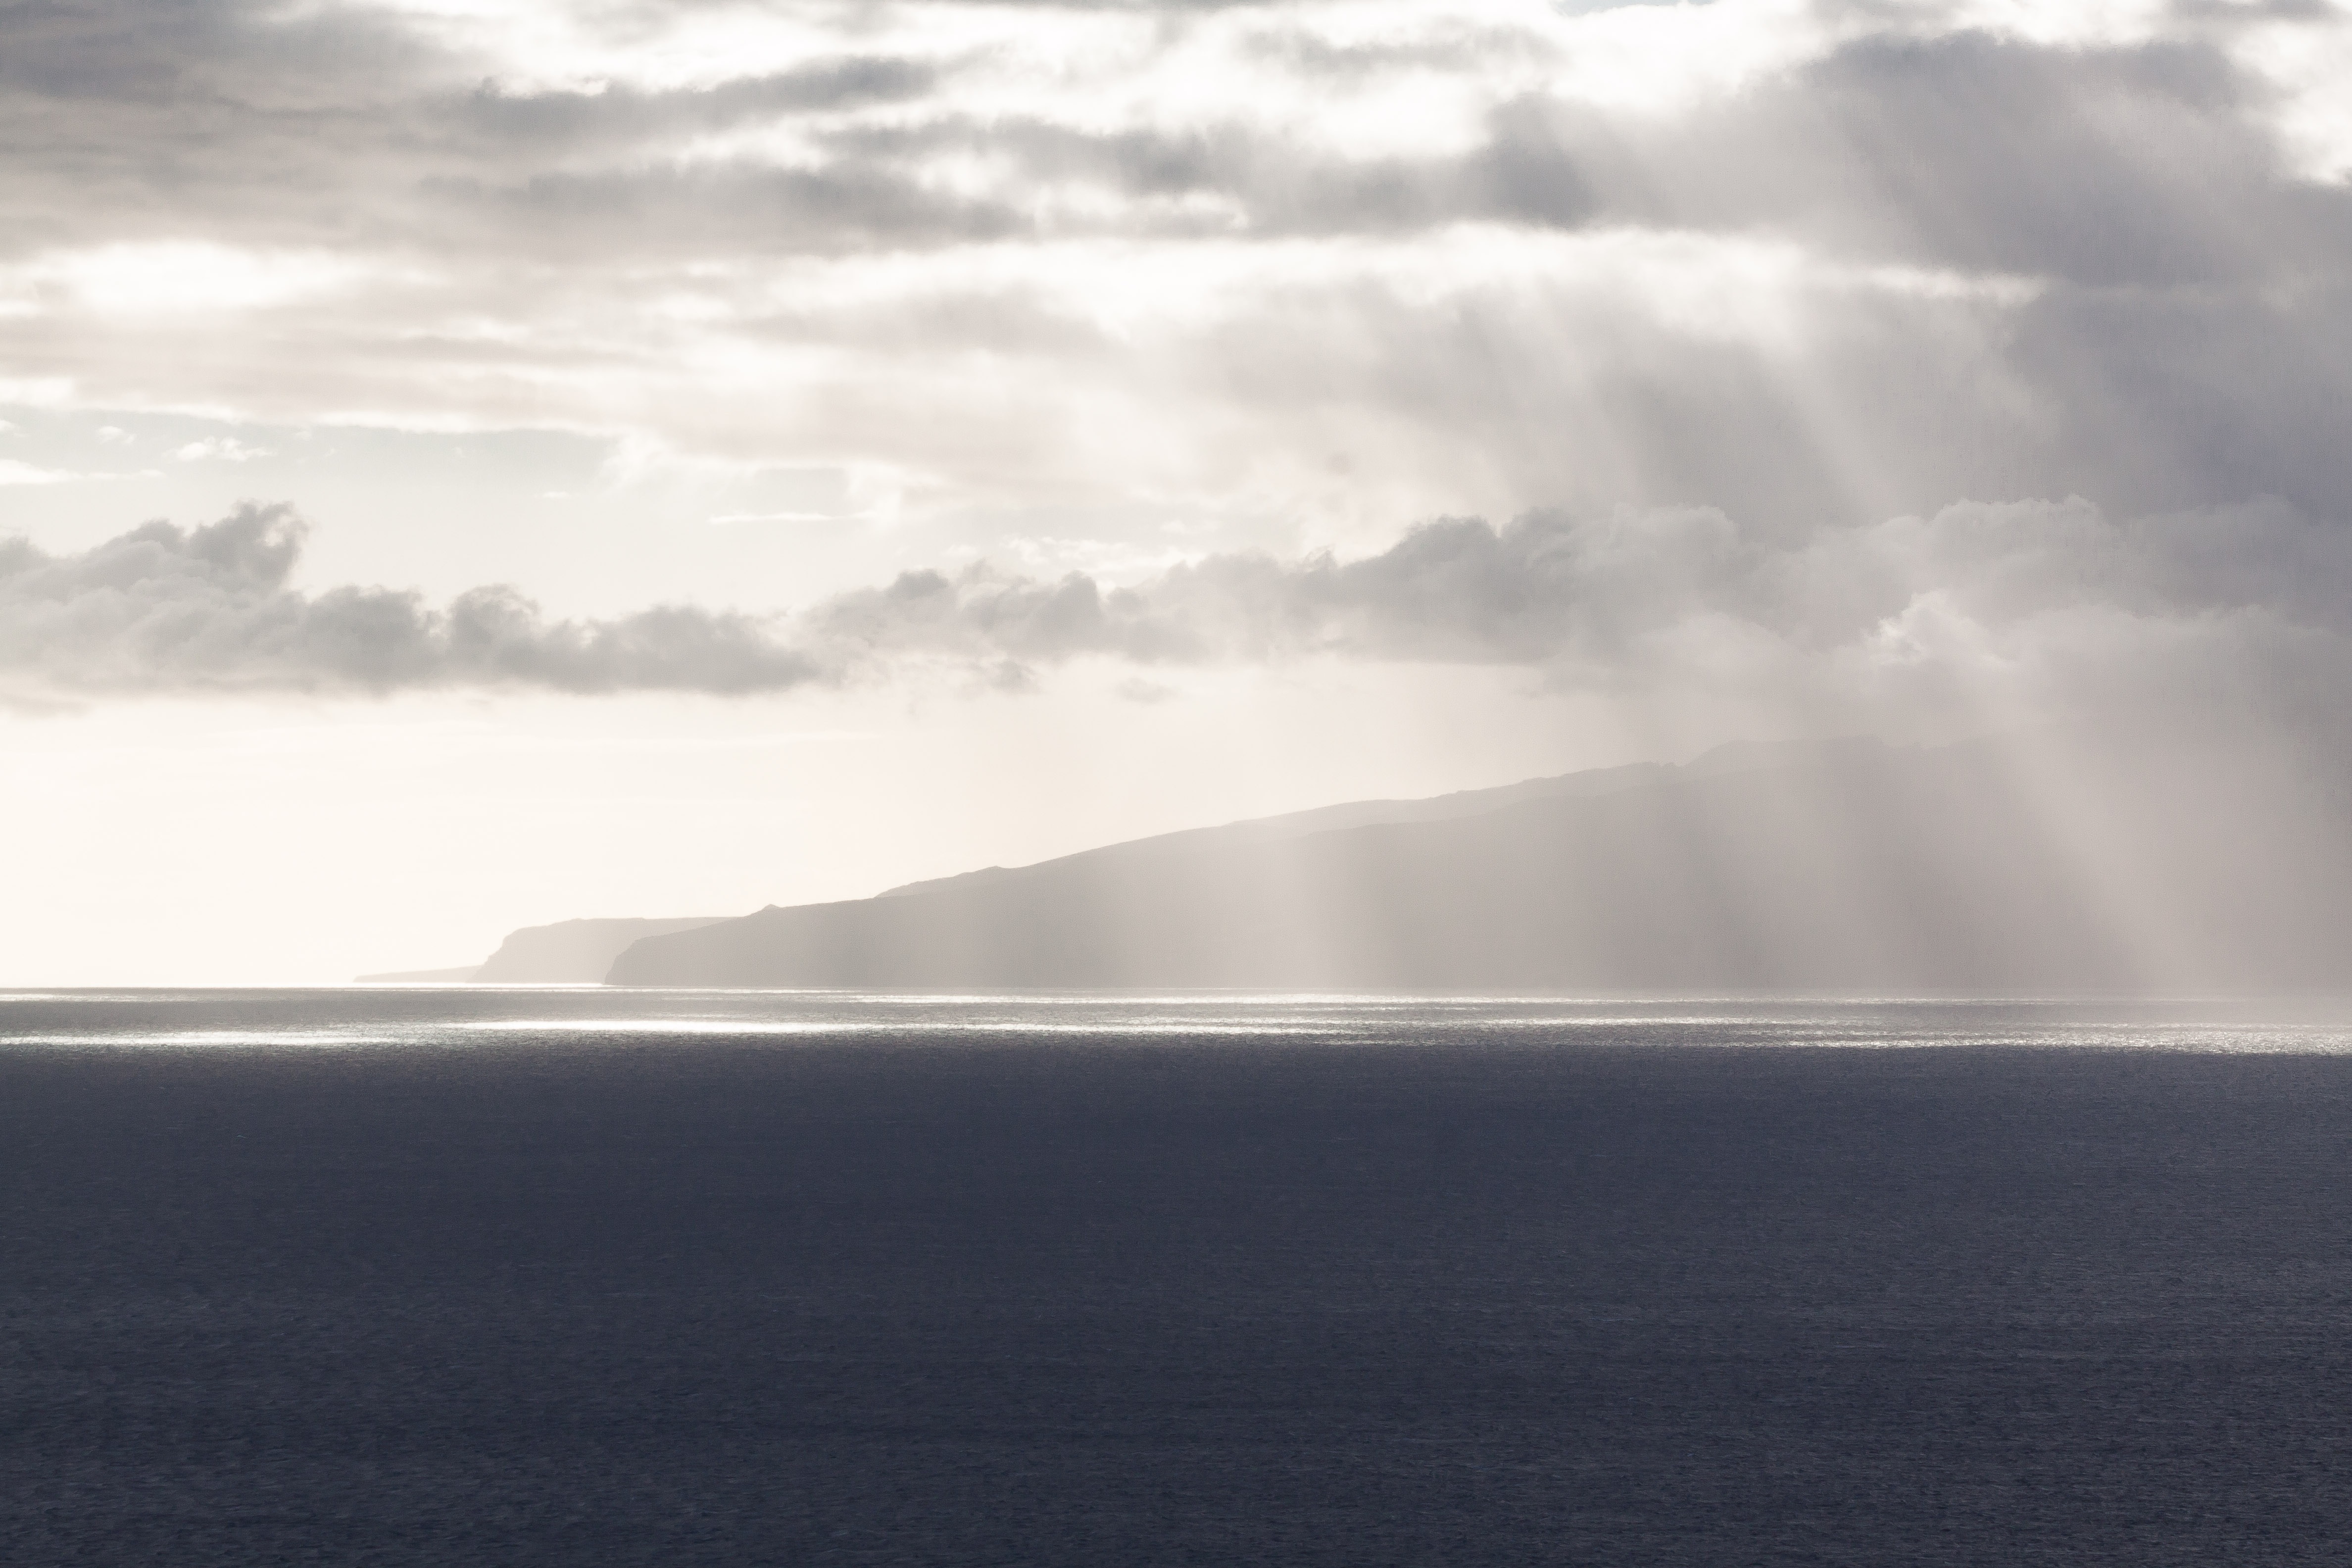
beach, sea, coast, ocean, horizon, cloud, mist, sunlight, shore, wave, weather, bay, island, blue, body of water, clouds, background, silver, mood, sunbeam, fund, grey blue, atmospheric phenomenon, wind wave